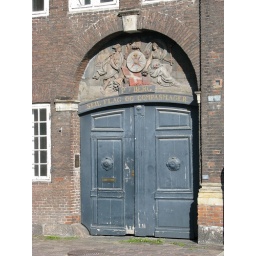
A beautiful old door in the porchway to this house